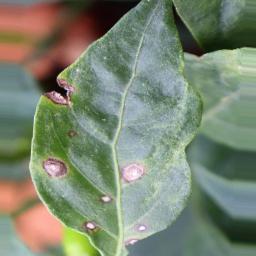
Label: cercospora